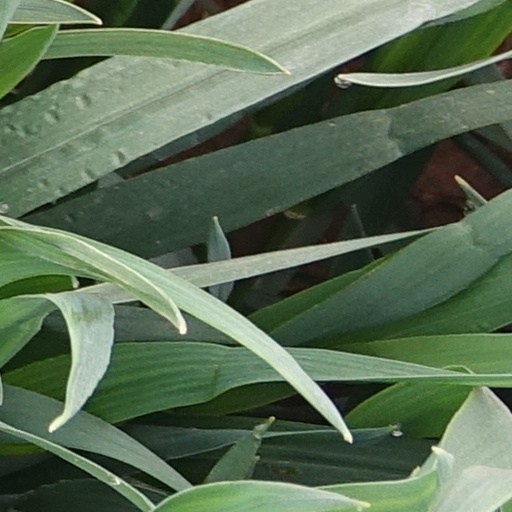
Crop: wheat